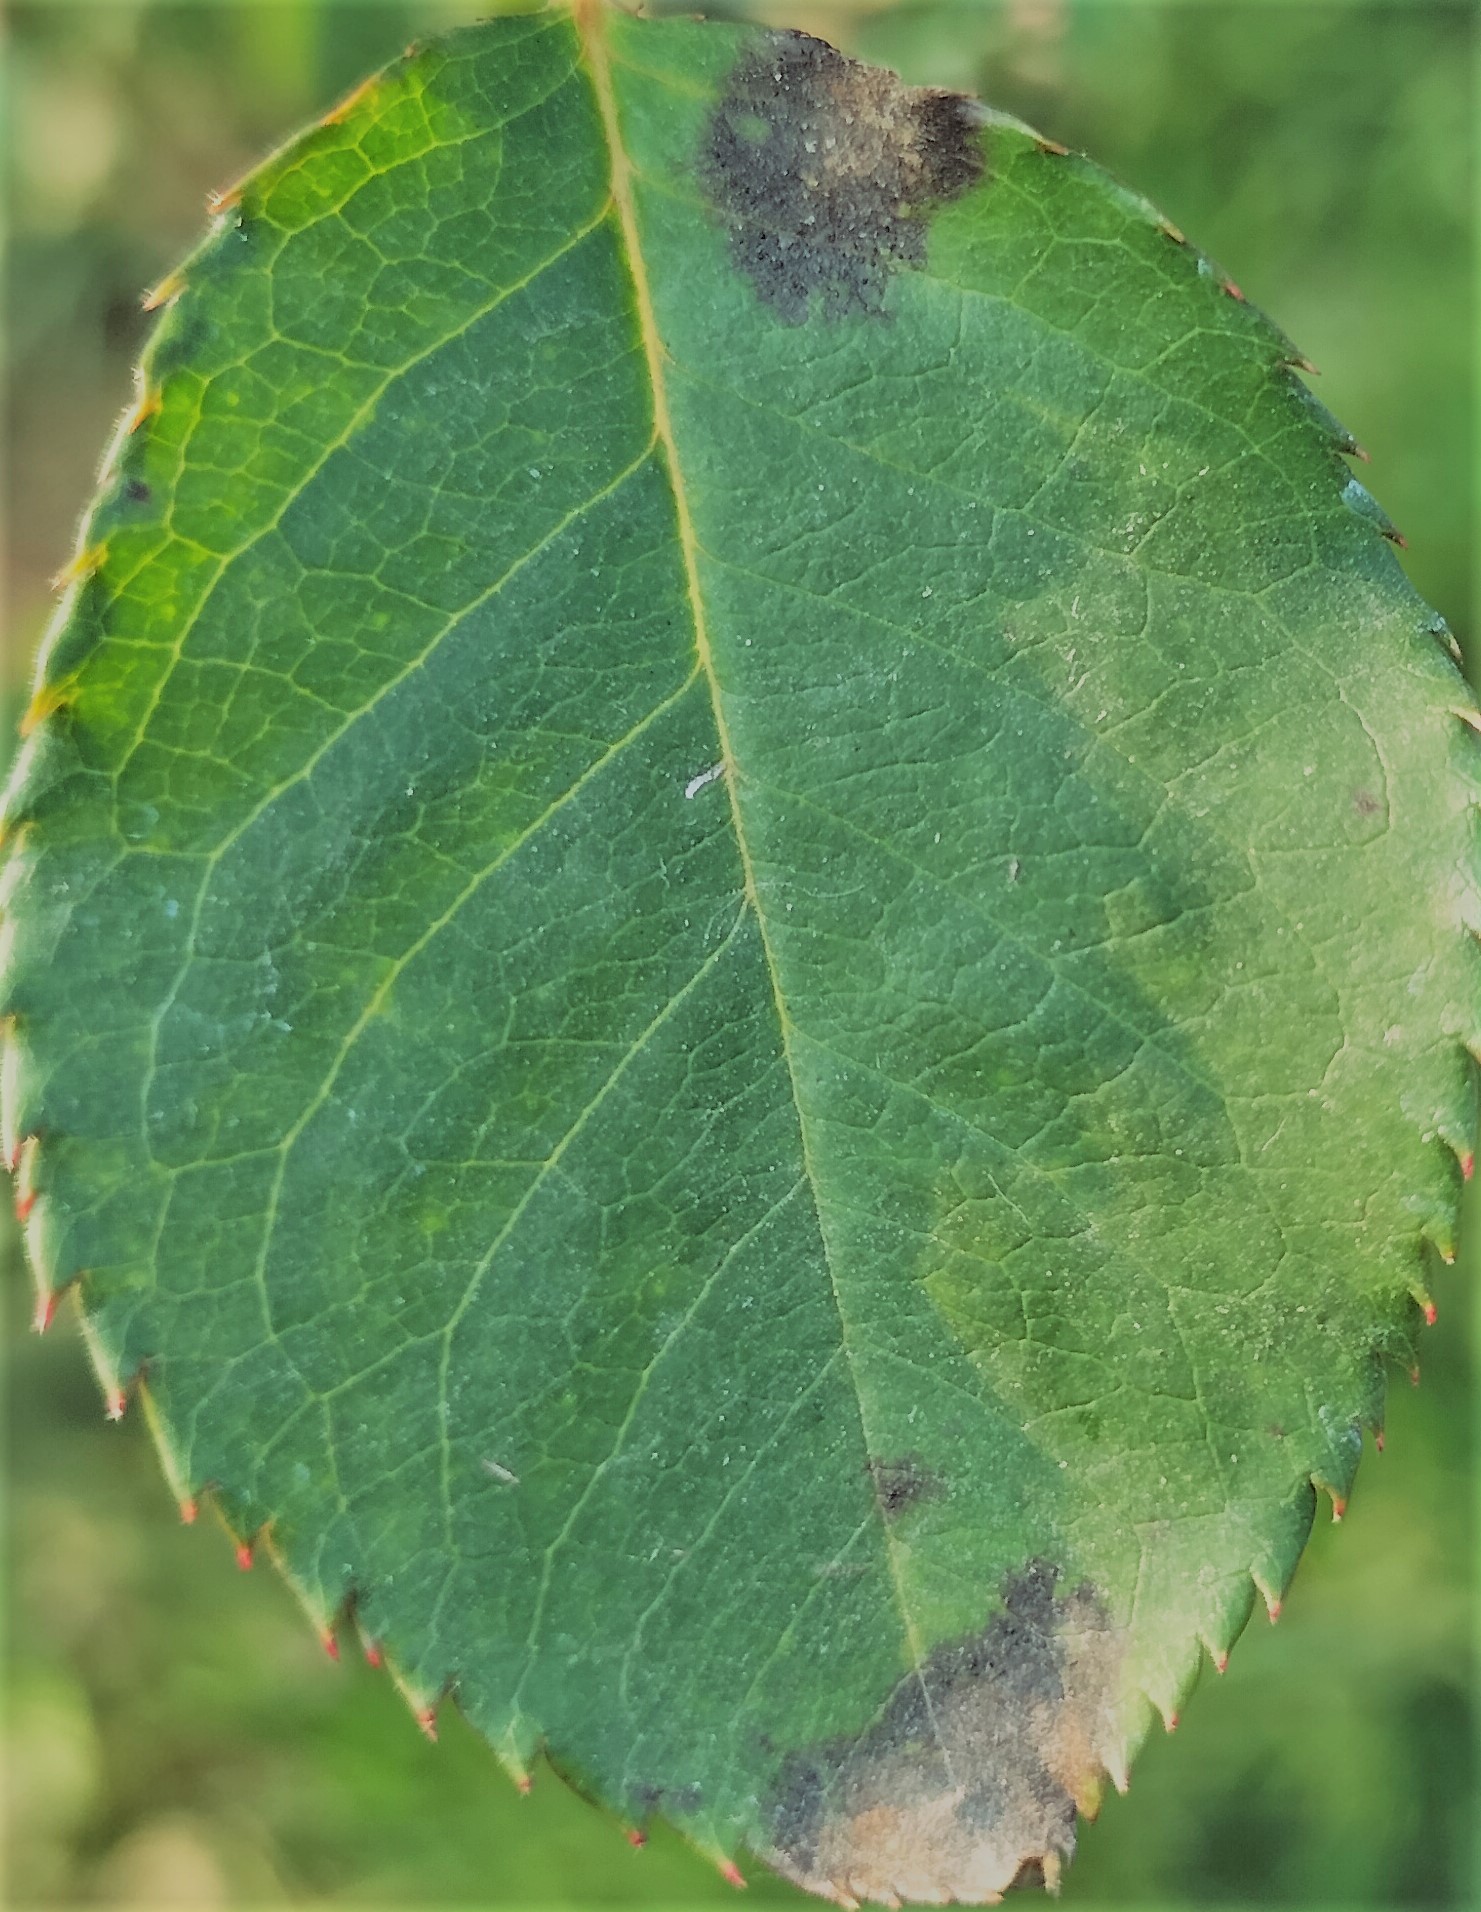
Label: Black Spot